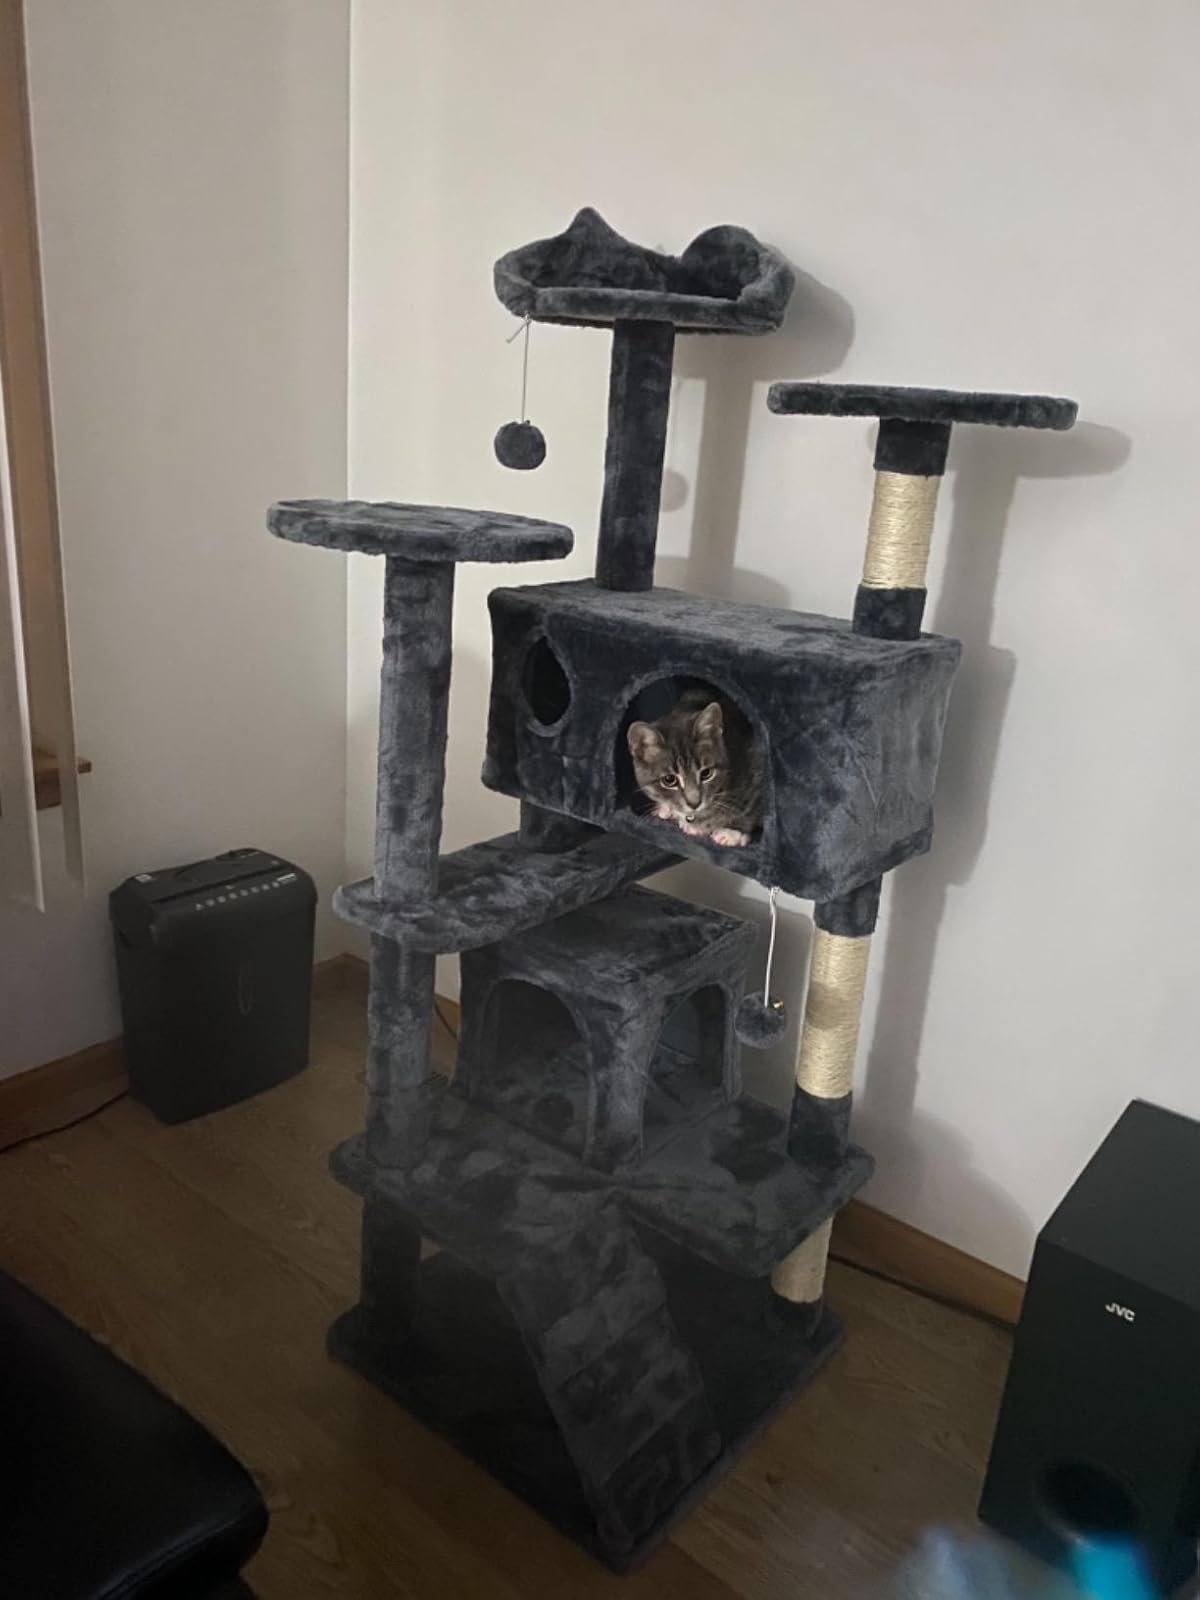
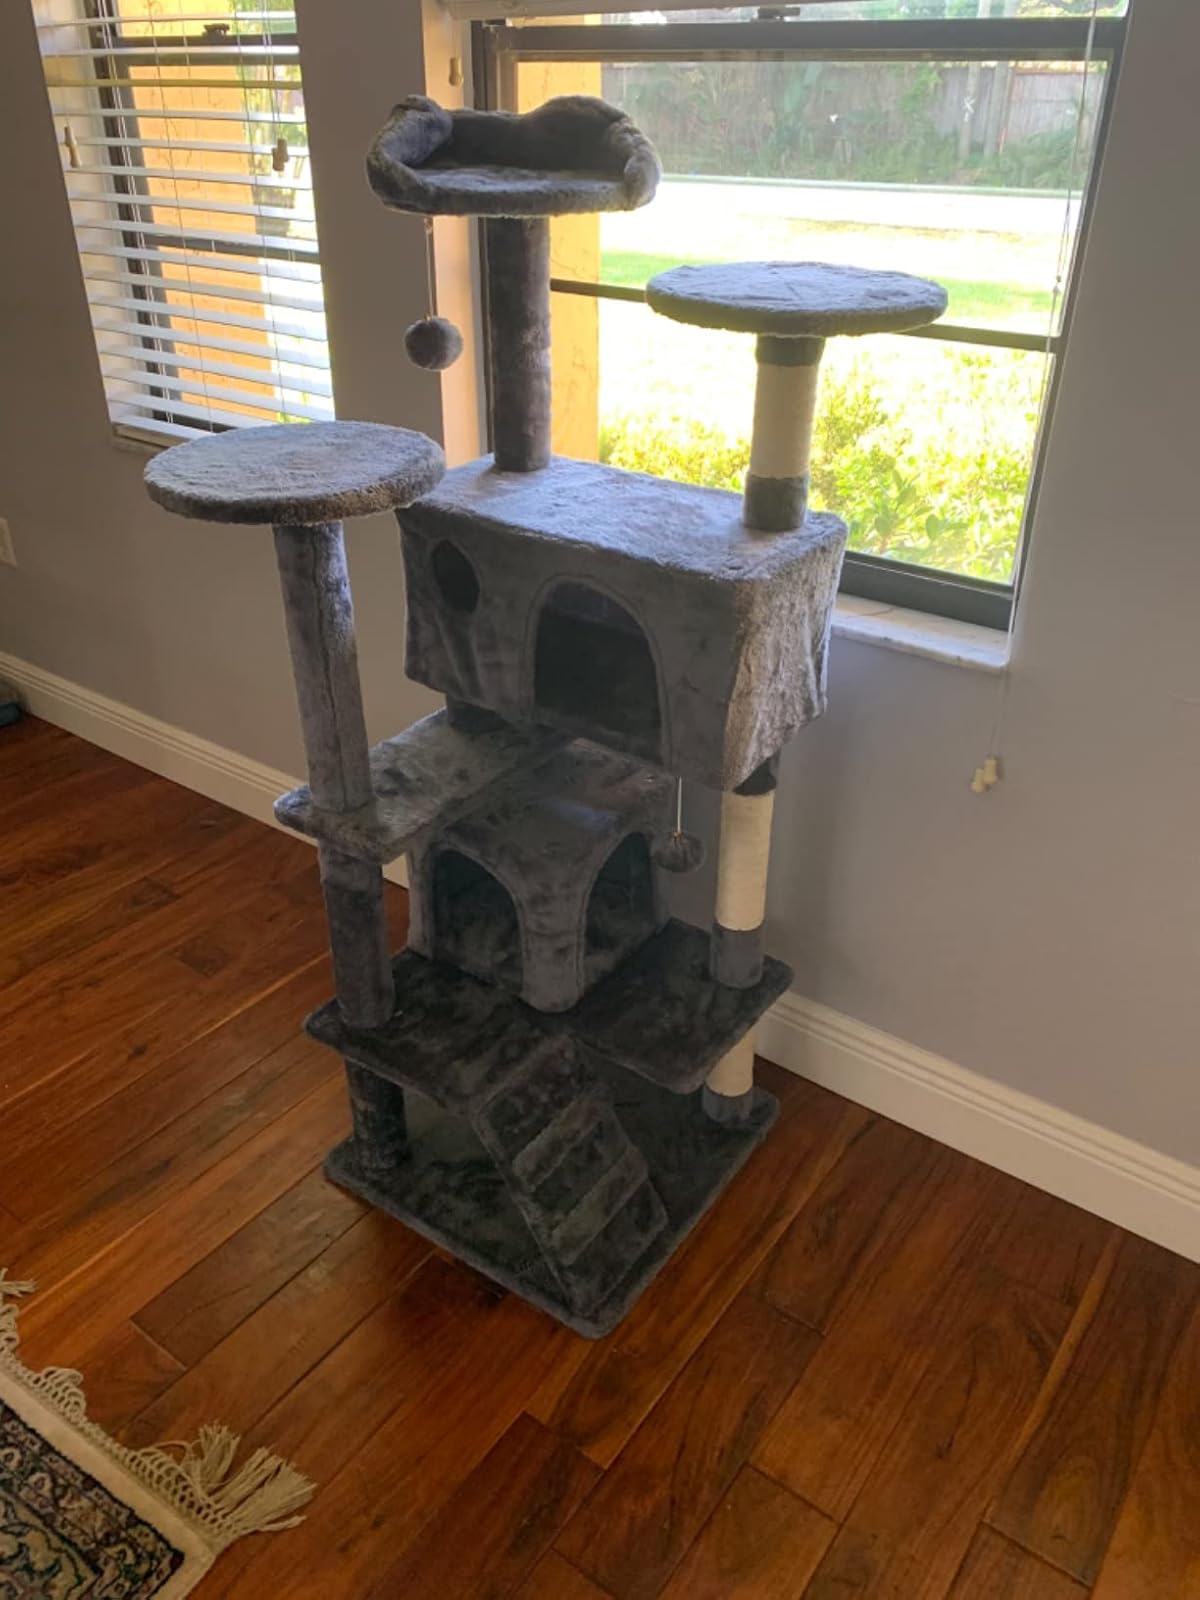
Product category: items_cat tree
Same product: yes